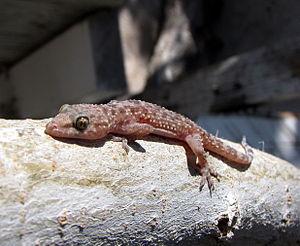
Hemidactylus turcicus est une espèce de geckos de la famille des Gekkonidae. Il est parfois appelé Gecko nocturne ou Hémidactyle verruqueux.
Cette liste systématique des noms vulgaires de reptiles ne concerne que les espèces vivant en France métropolitaine.